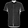
Label: Shirt